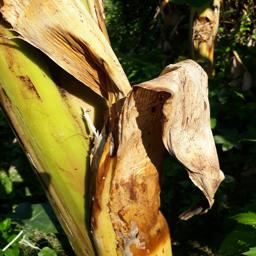
Label: PSEUDOSTEM WEEVIL